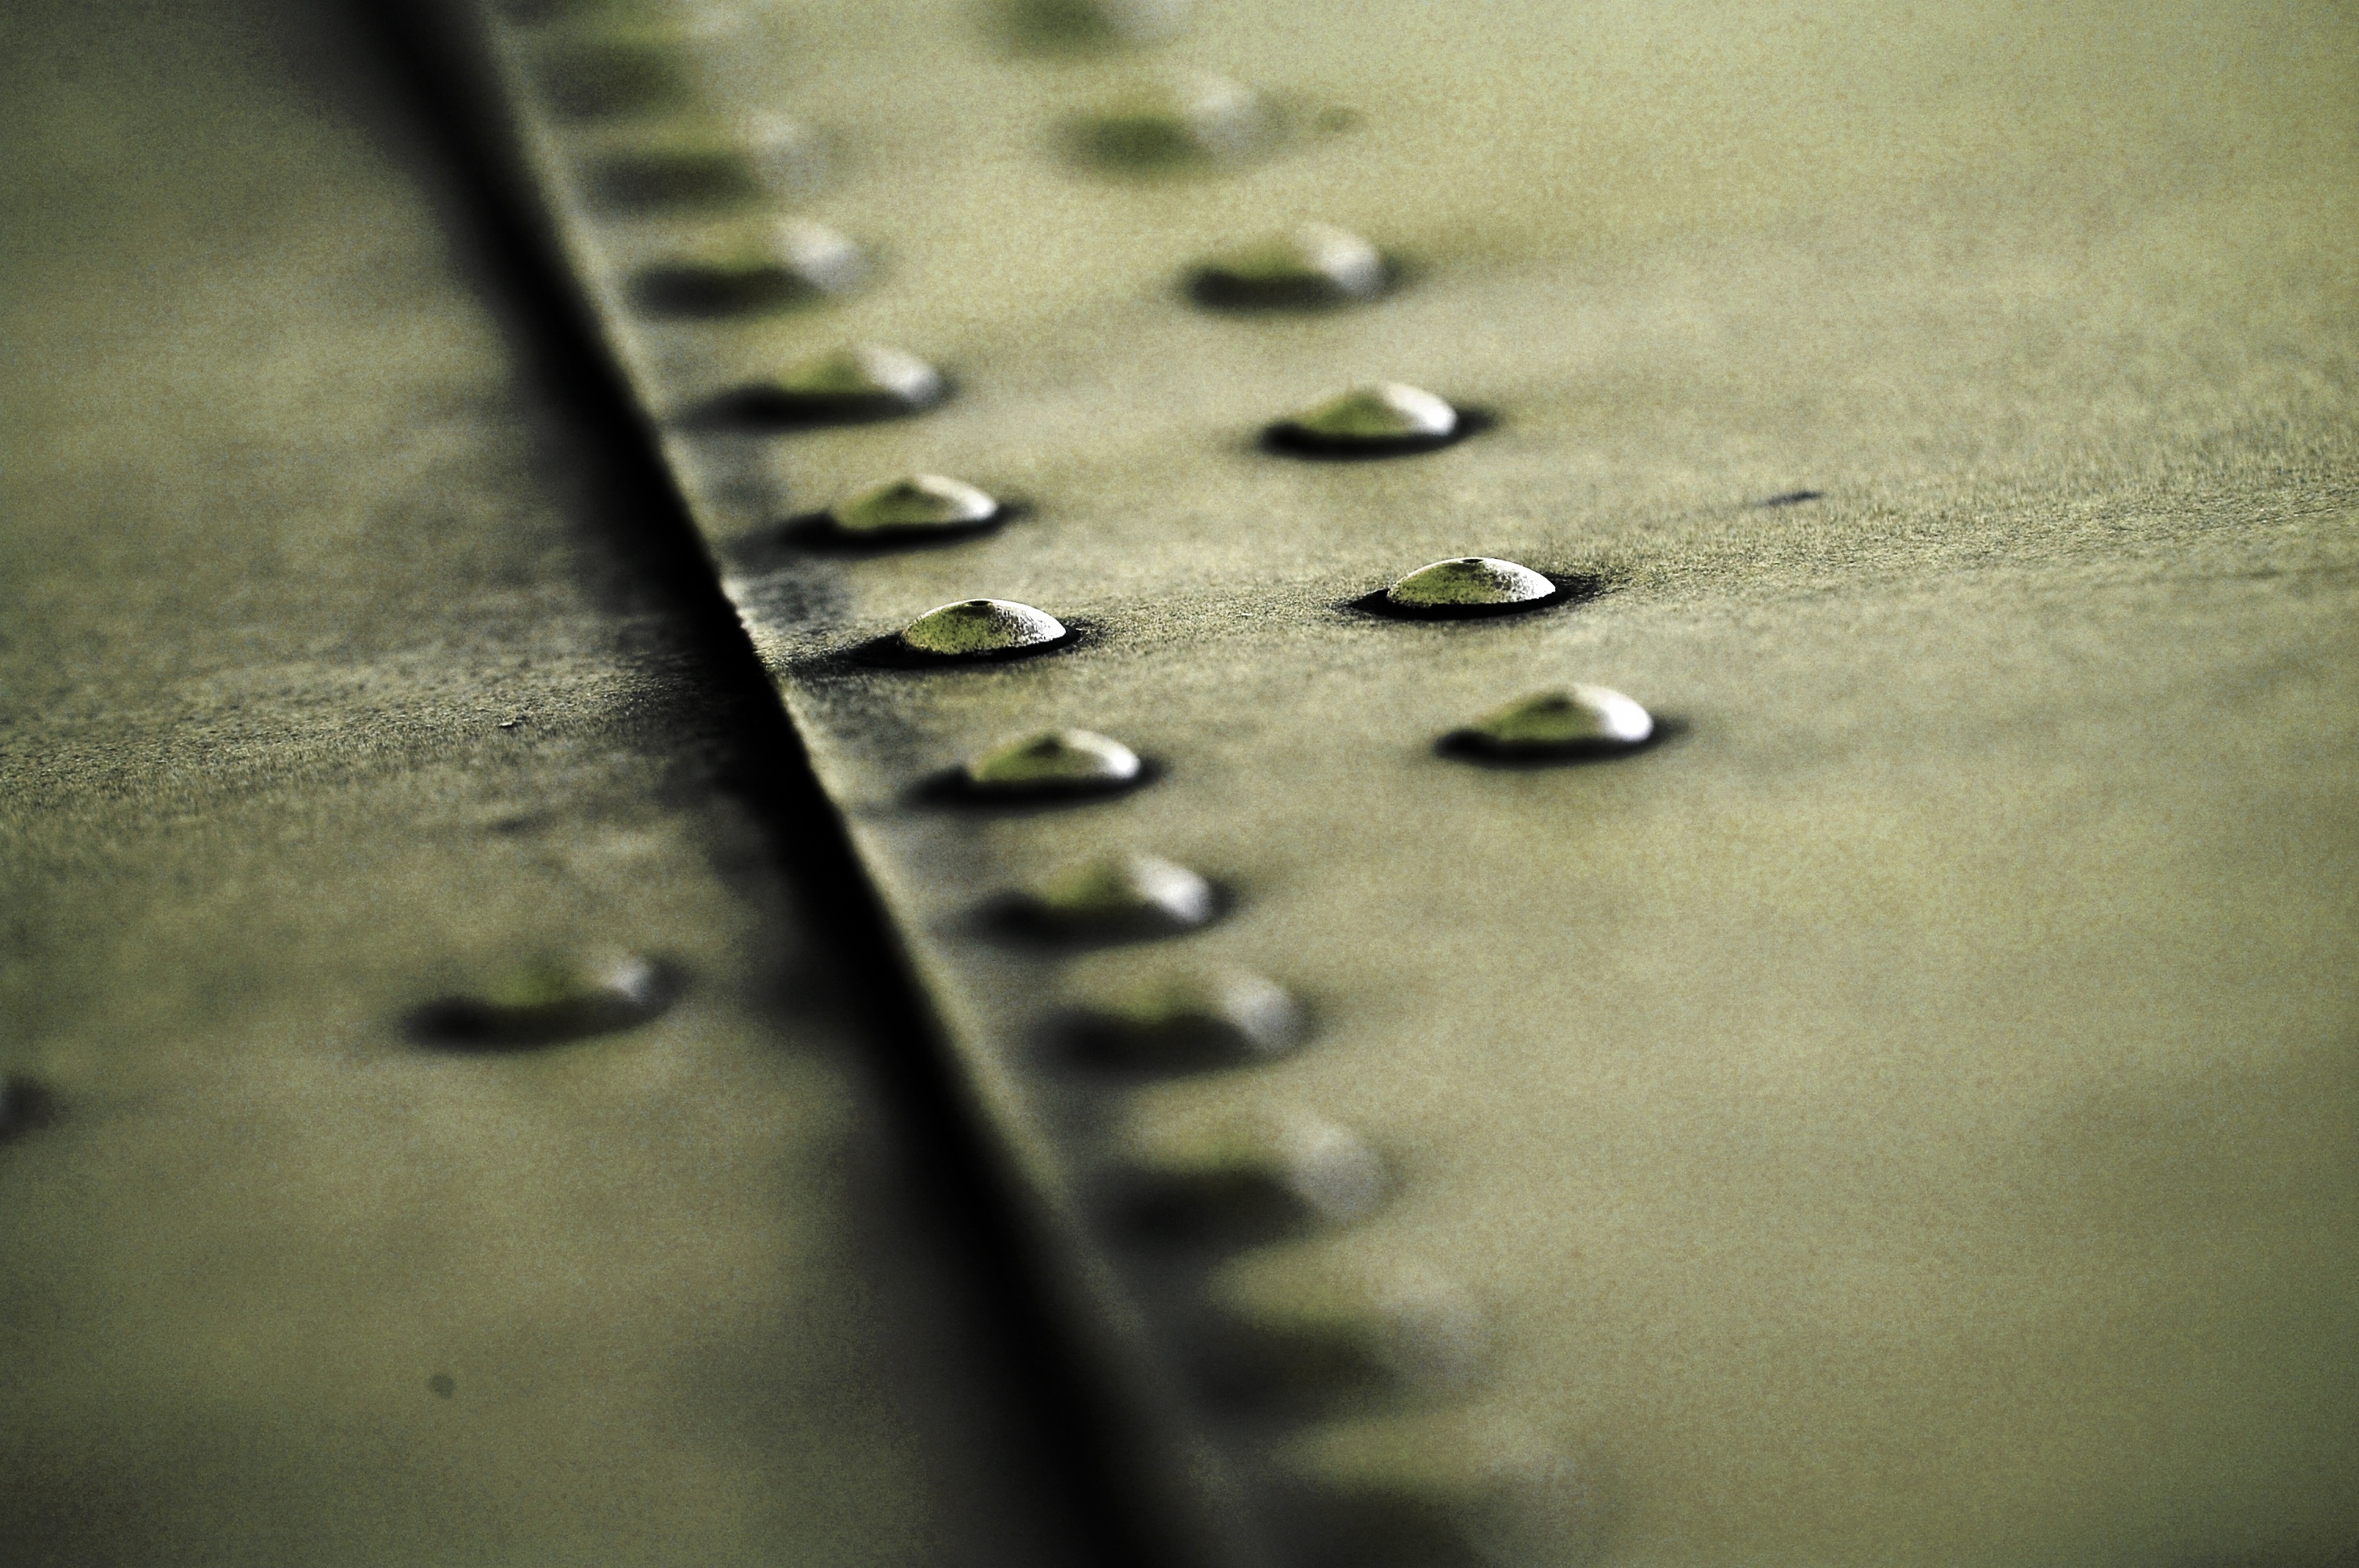
hand, water, drop, light, white, photography, sunlight, texture, leaf, line, green, reflection, color, darkness, monochrome, close up, eye, moisture, macro photography